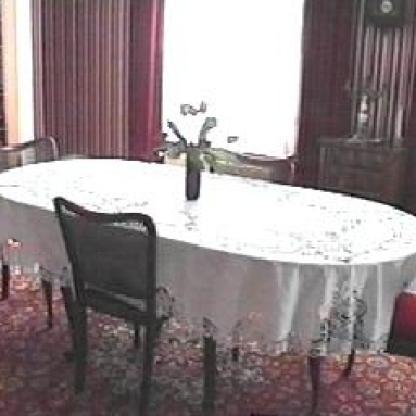
Scene: Indoor